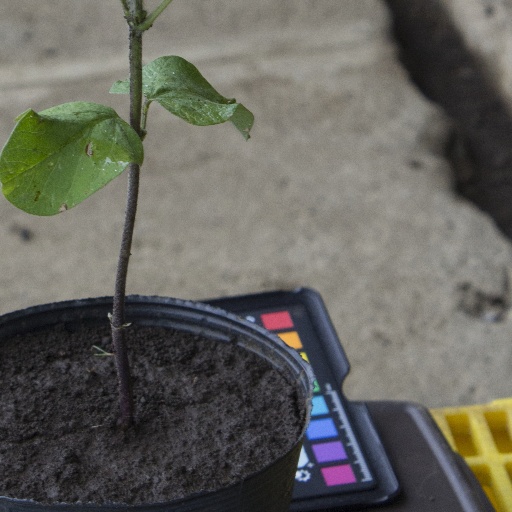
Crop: soybean